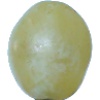
Label: Grape White 1